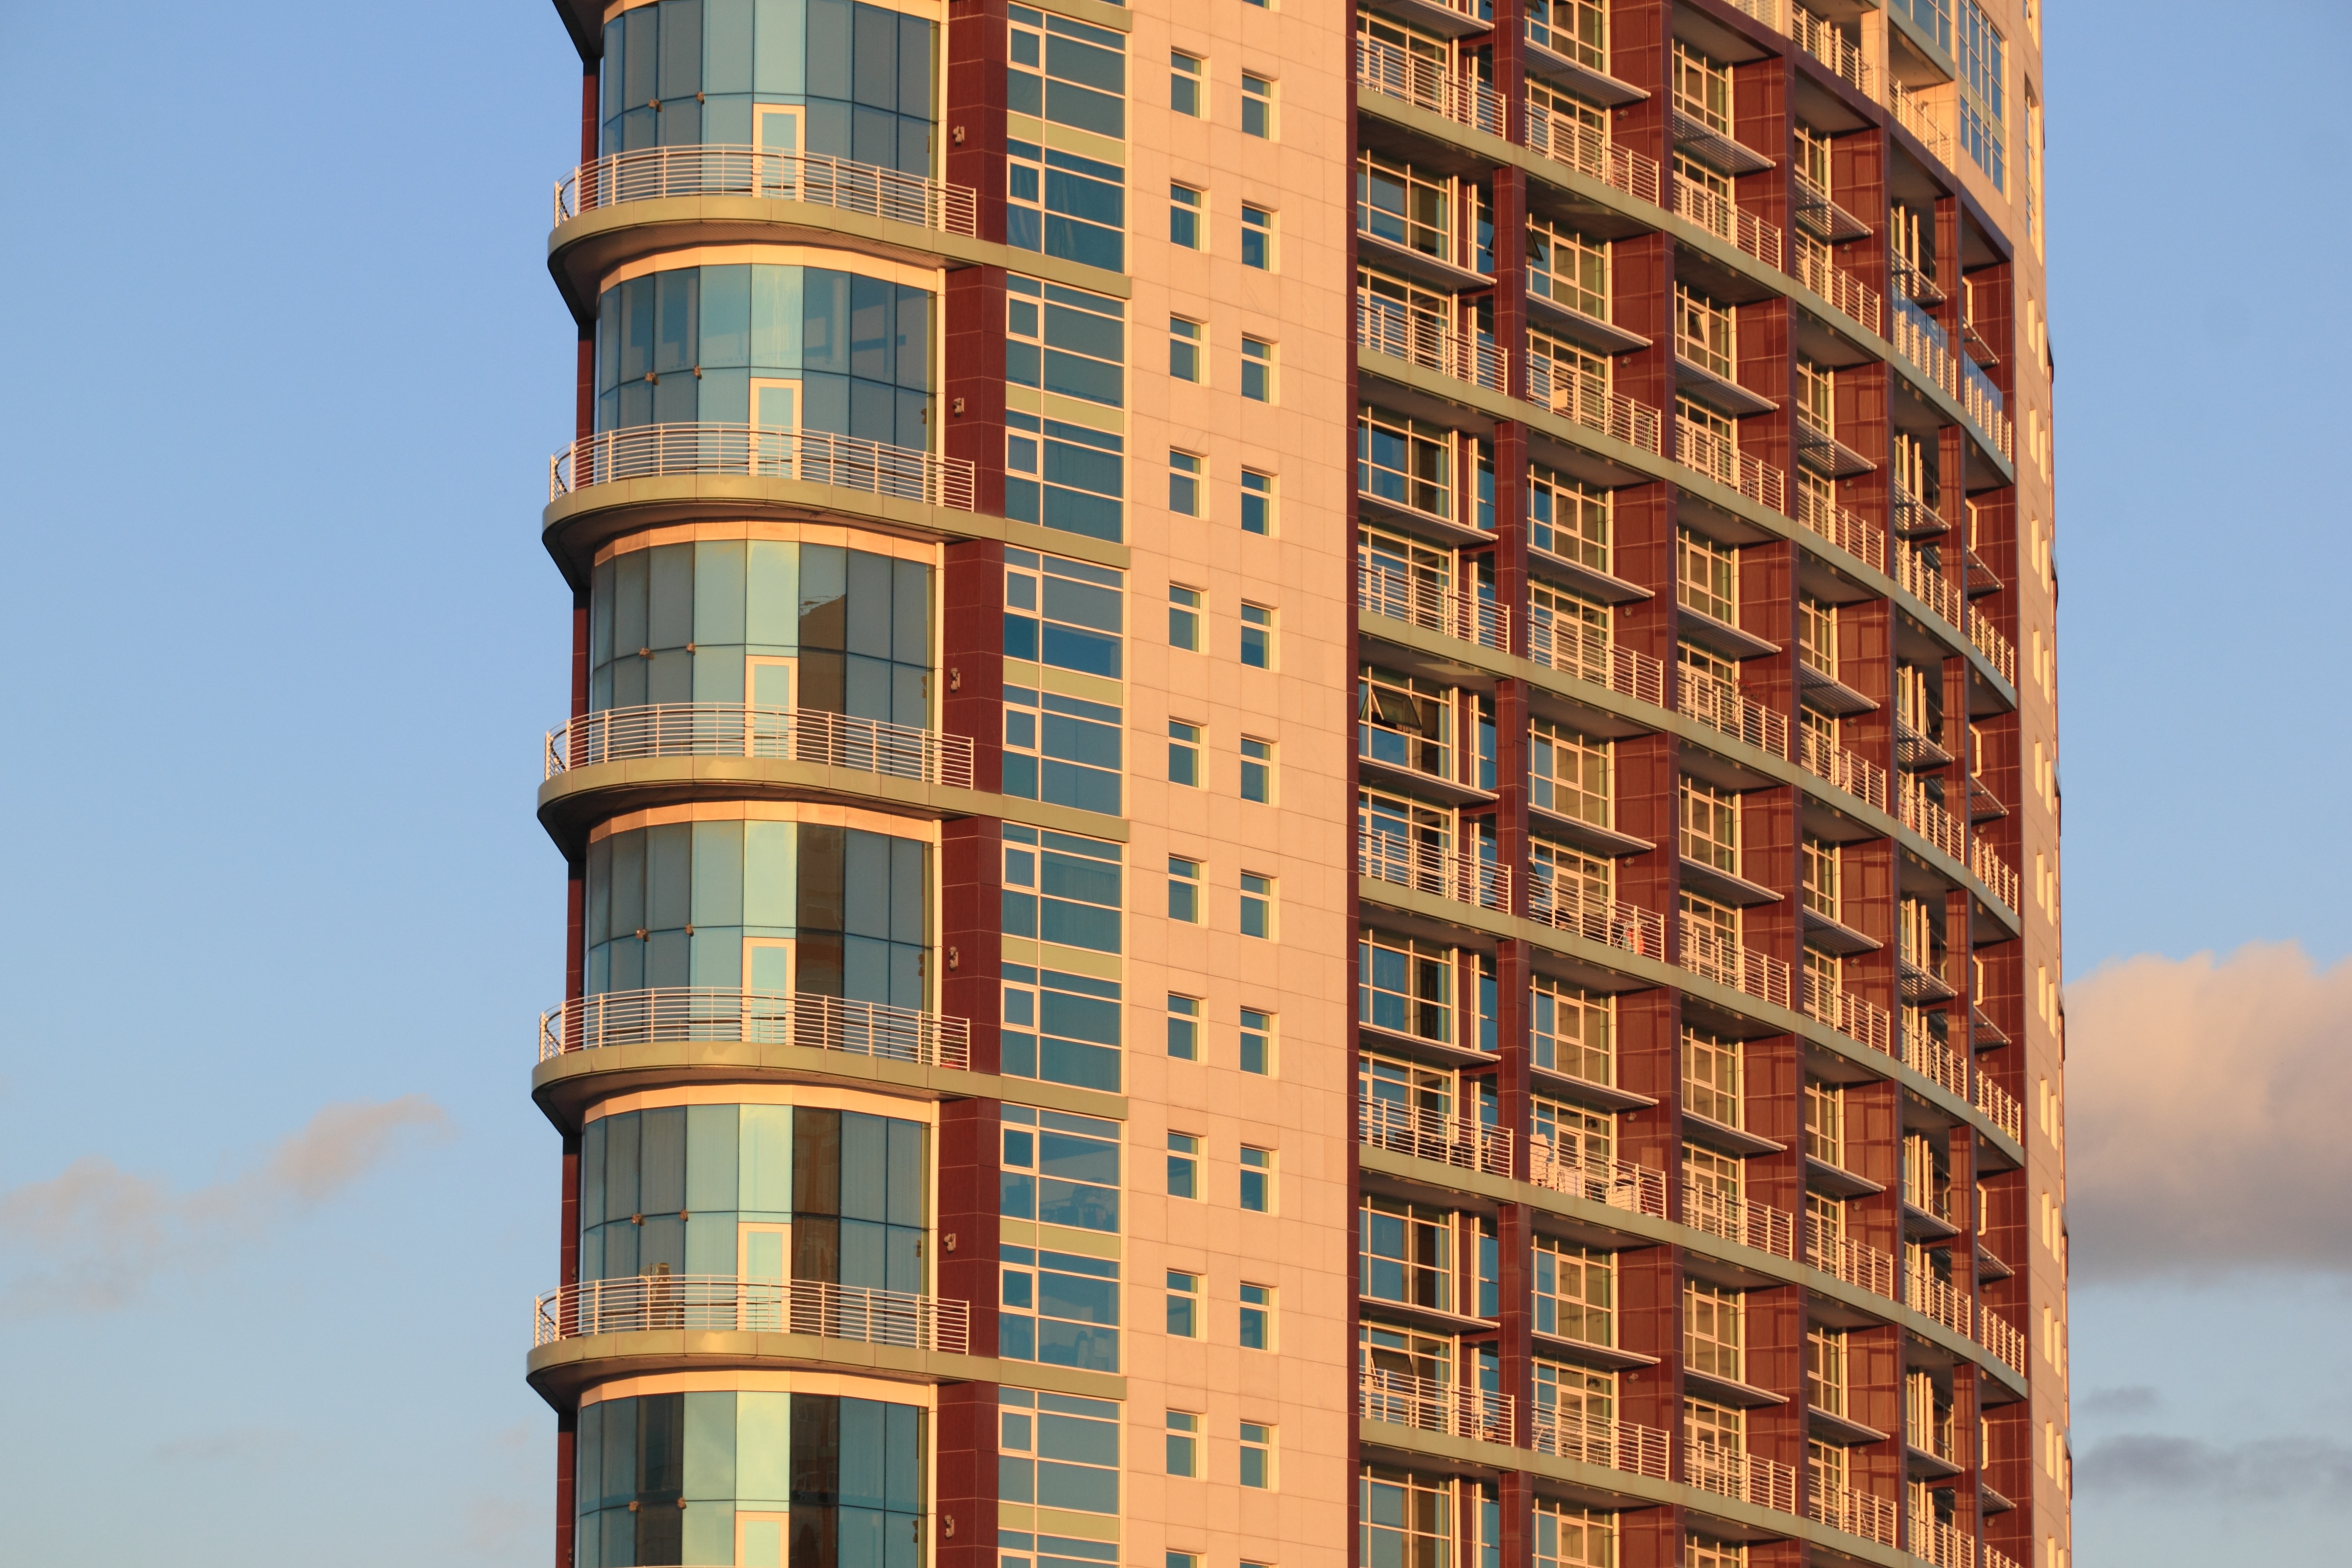
architecture, sunset, building, skyscraper, downtown, tower, landmark, facade, residential, apartment, tower block, expo, portugal, flat, area, lisbon, condominium, neighbourhood, oriente, residential area